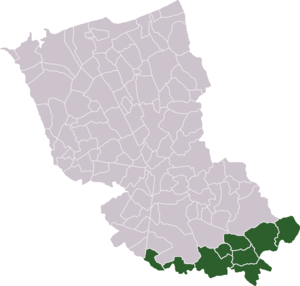
La Flandre française est la partie de l'ancien comté de Flandre qui fait aujourd'hui partie de la France, et qui consiste traditionnellement en la moitié nord du département du Nord, auquel s'ajoutent quatre communes du Pas-de-Calais.